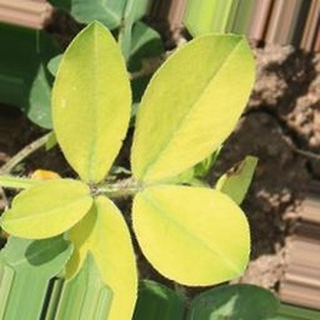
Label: groundnut_nutrition_deficiency